François Bocion

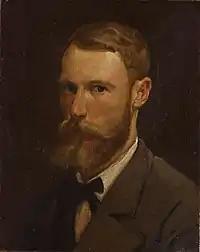
Self-portrait (1868)

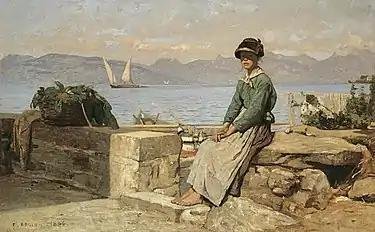
Young Woman at the Lake Shore

François-Louis David Bocion (30 March 1828 in Lausanne – 12 December 1890 in Lausanne) was a Swiss painter, designer and art professor, known primarily for his landscapes of the area around Lake Geneva.